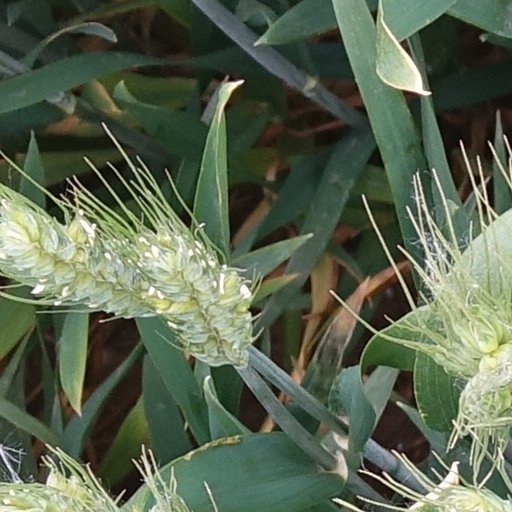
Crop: wheat